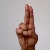
The image shows a hand gesture representing the letter 'U' in Indian Sign Language.